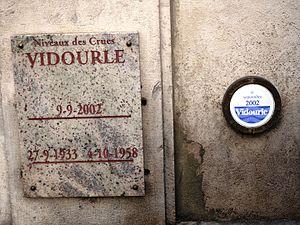
Double repère de crues de la Vidourle à Sommières dans le Gard
Un repère de crue est une marque historique indiquant le niveau atteint par les eaux d'un cours d'eau lors d'une de ses crues.